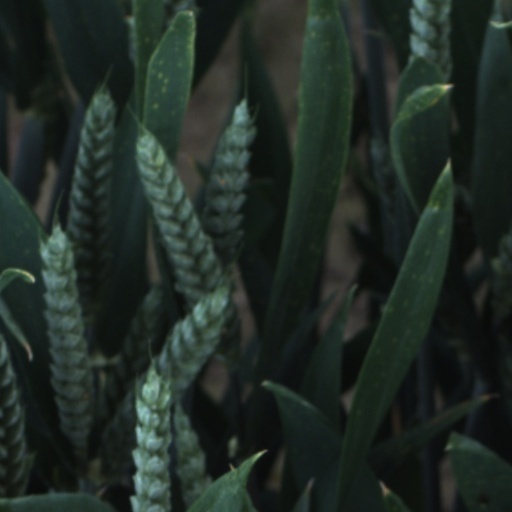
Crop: wheat